No Honour in Sathporte

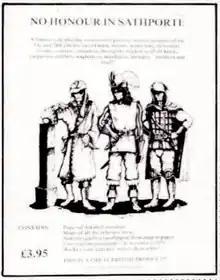

No Honour in Sathporte is an adventure published by Chaotic Intellect Products in 1983 for the fantasy role-playing game "Advanced Dungeons & Dragons".